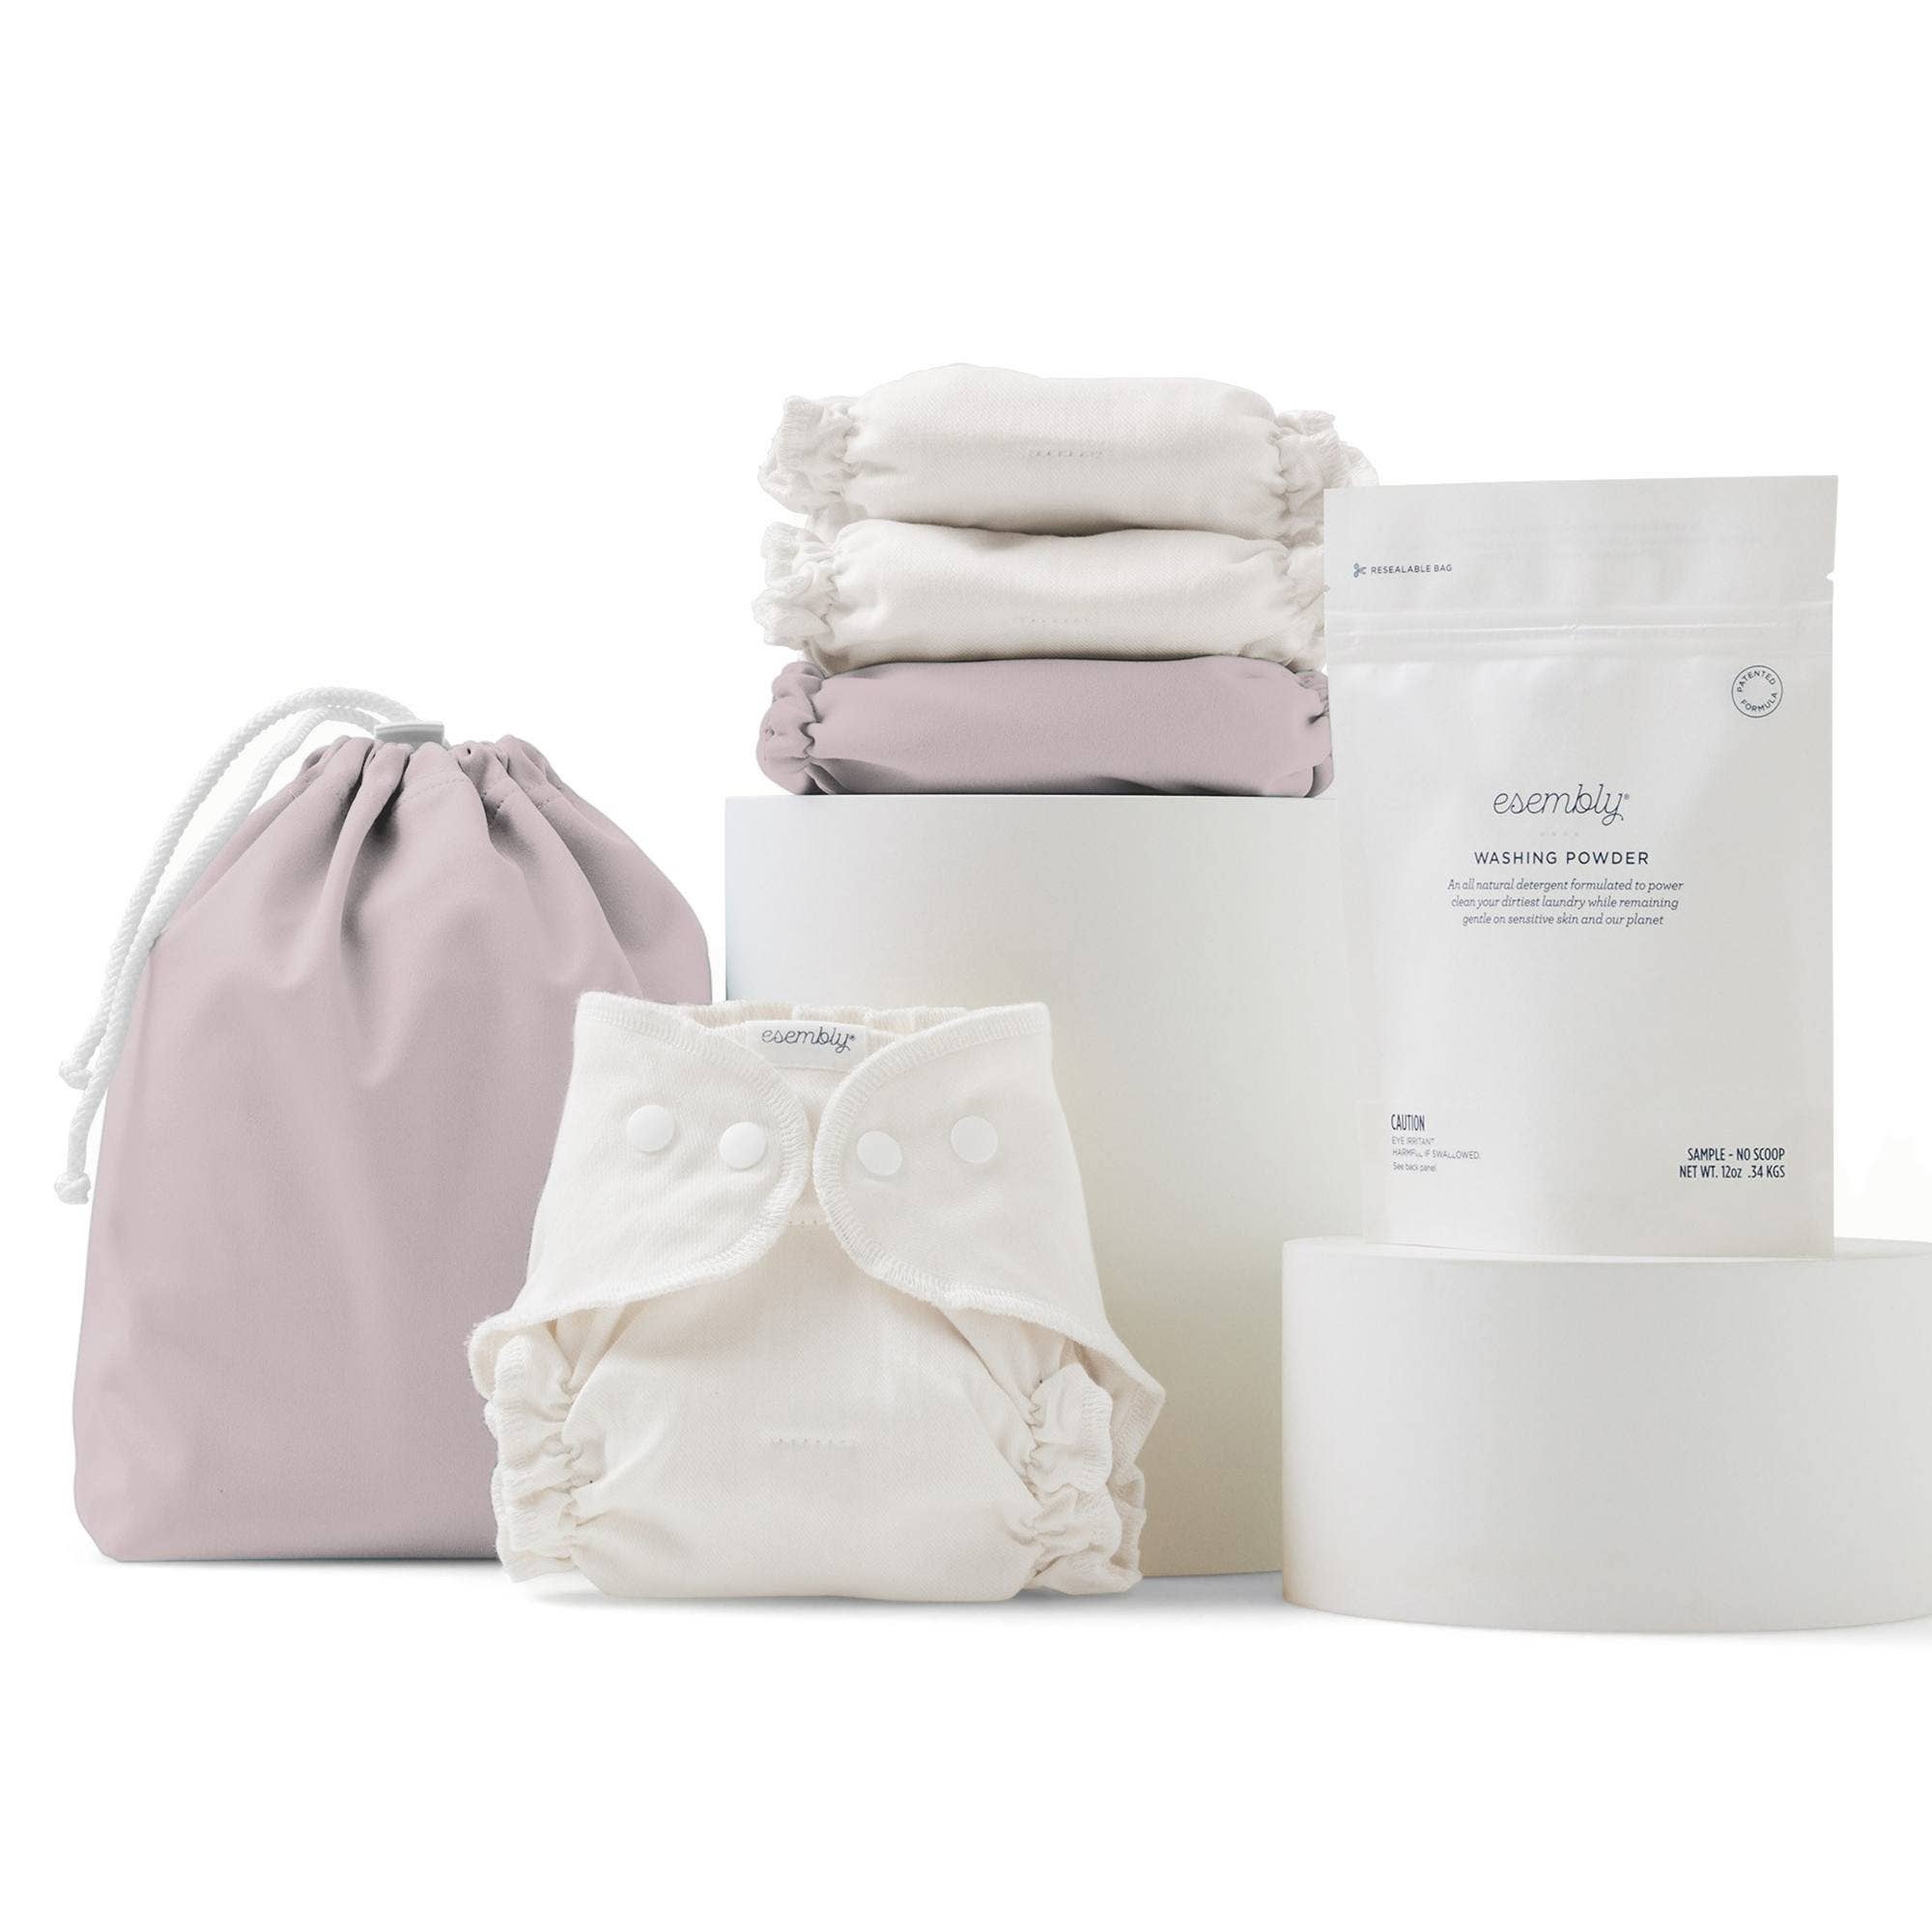
Cloth Diaper Try-It Kit
Looking for a better alternative to disposable diapers that’s easy to use and will save you money while saving the planet? Look no further than Esembly! The Esembly line of cloth diaper products and accessories provide families with everything they need to diaper sustainably - from organic, “blowout-proof” diapers and skincare, to upcycled storage bags and specially-formulated diaper cleaning detergent. The Esembly Try-It Kit provides all the essentials needed to experience the simplicity of cloth diapering. Included in this adorable (and perfectly gift-able) kit are: • 3 soft and thirsty organic cotton Inners for absorbency • 1 waterproof Outer for containment • 1 waterproof drawstring pouch for spring your dirties till laundry day • 1 small bag of Washing Powder for laundering • Samples Esembly’s Everyday Balm and Rash Relief Cream
Brand: Esembly
Category: Baby & Toddler > Diapering > Diaper Kits